Footy Classified

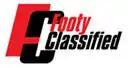
"Footy Classified" logo

Footy Classified is an Australian television program broadcast two nights per week on the Nine Network, which discusses pressing issues relating to the Australian Football League and Australian rules football. It debuted on Monday 2 April 2007.